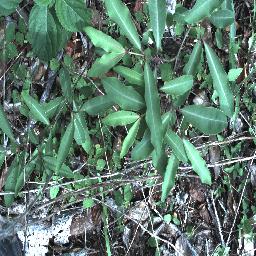
Label: rubber_vine